Todd Murphy

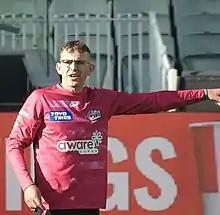
Murphy playing for the Sydney Sixers, January 2023

Todd Raymond Murphy (born 15 November 2000) is an Australian cricketer. A right-arm off spin bowler, Murphy made his first-class debut for Victoria in April 2021 and his Test debut for Australia in February 2023. He was a member of the Australian team that won the 2023 ICC World Test Championship final.